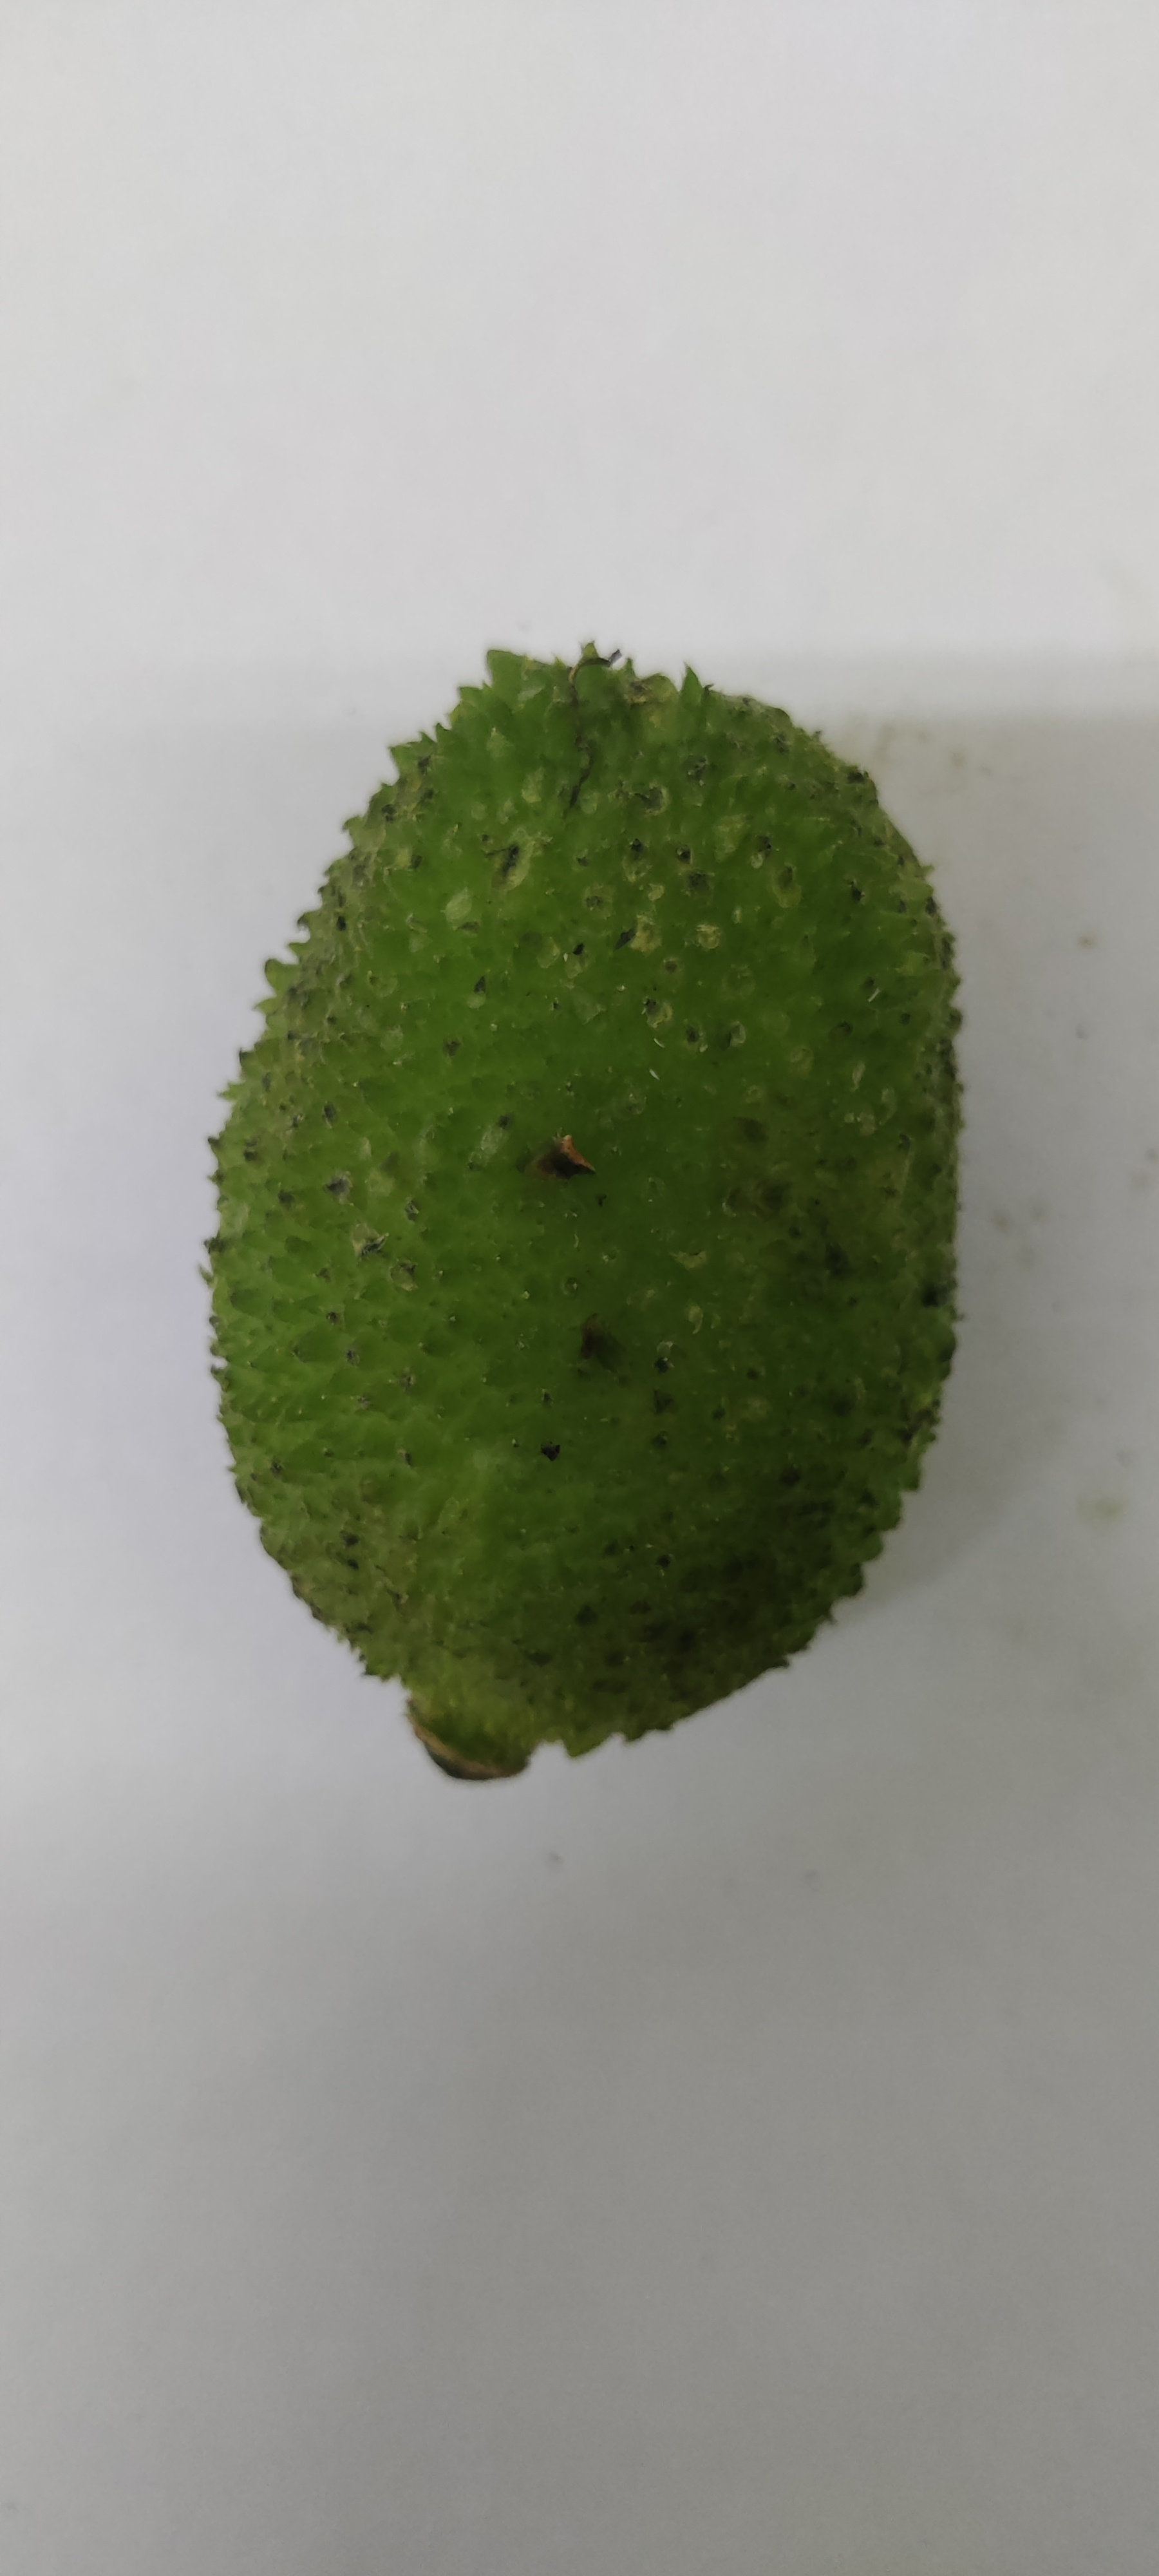
Crop: Spiny Gourd
Condition: Fresh